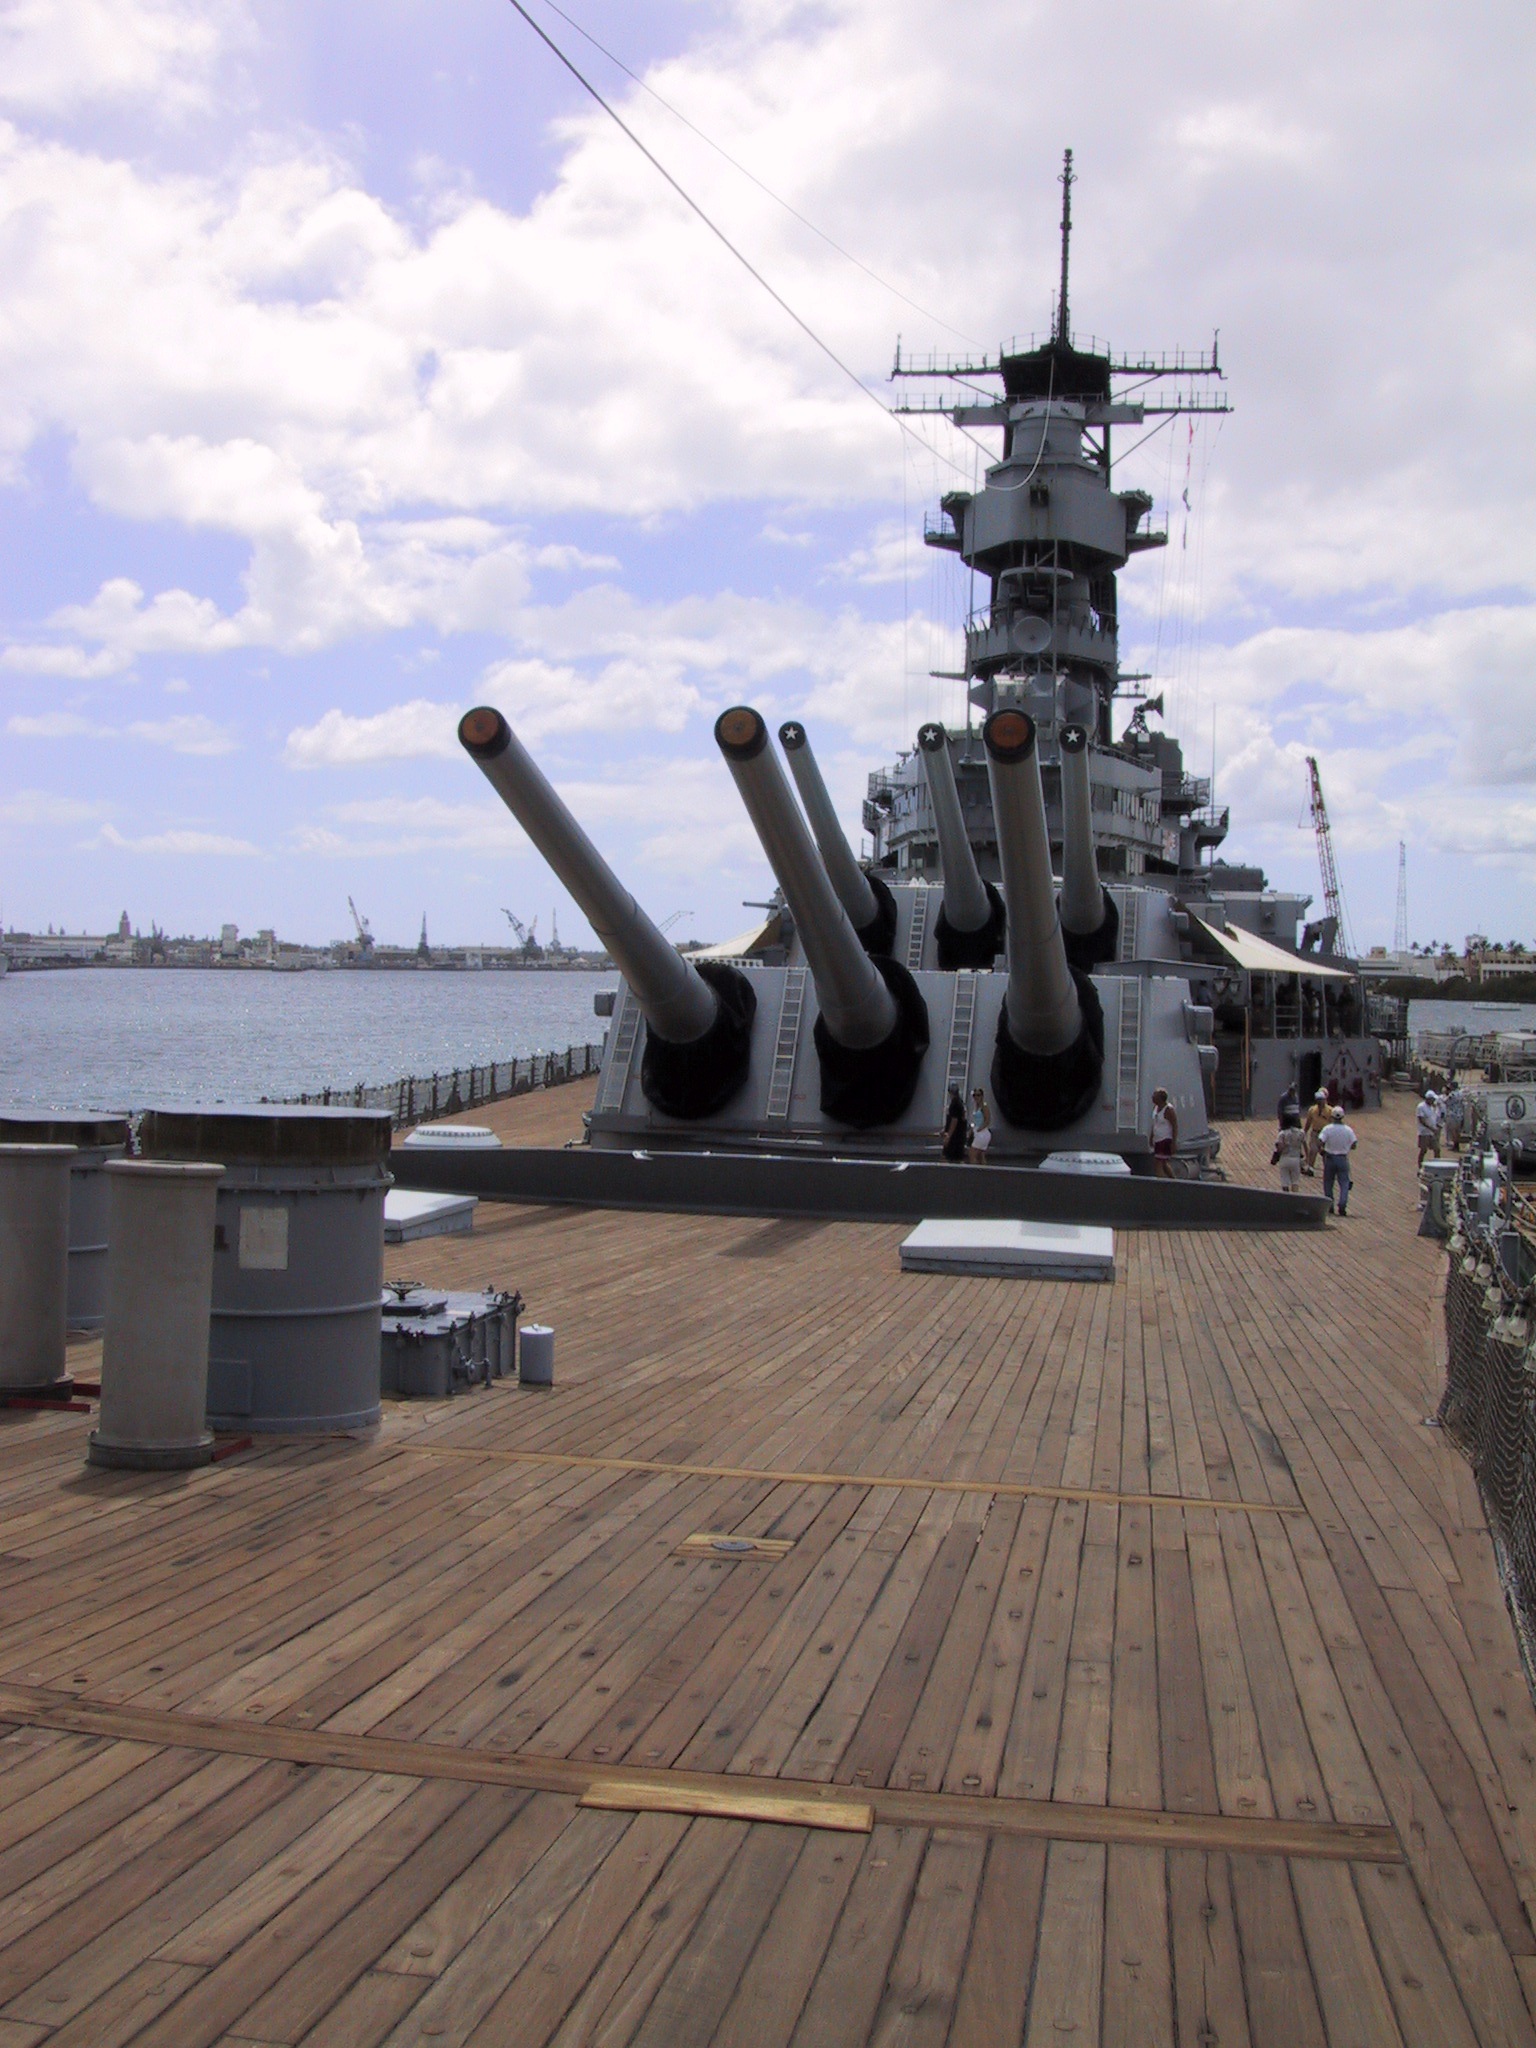
ship, vehicle, mast, navy, watercraft, warship, battleship, frigate, missouri, destroyer, aircraft carrier, outdoor structure, naval ship, guided missile destroyer